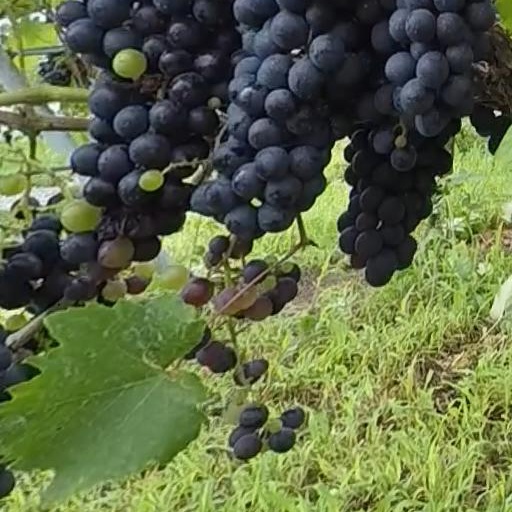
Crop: grape